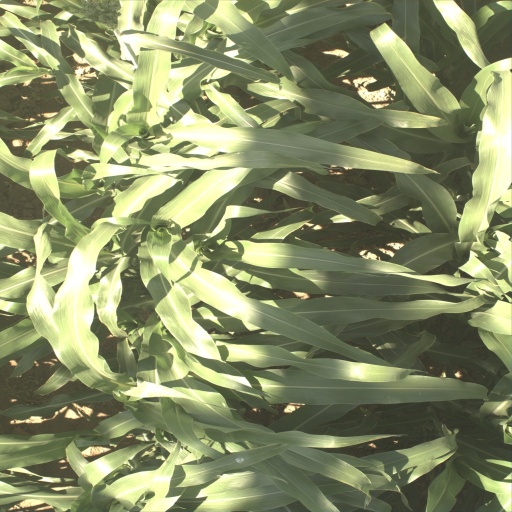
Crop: sorghum